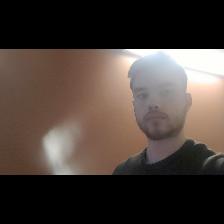
Label: Human